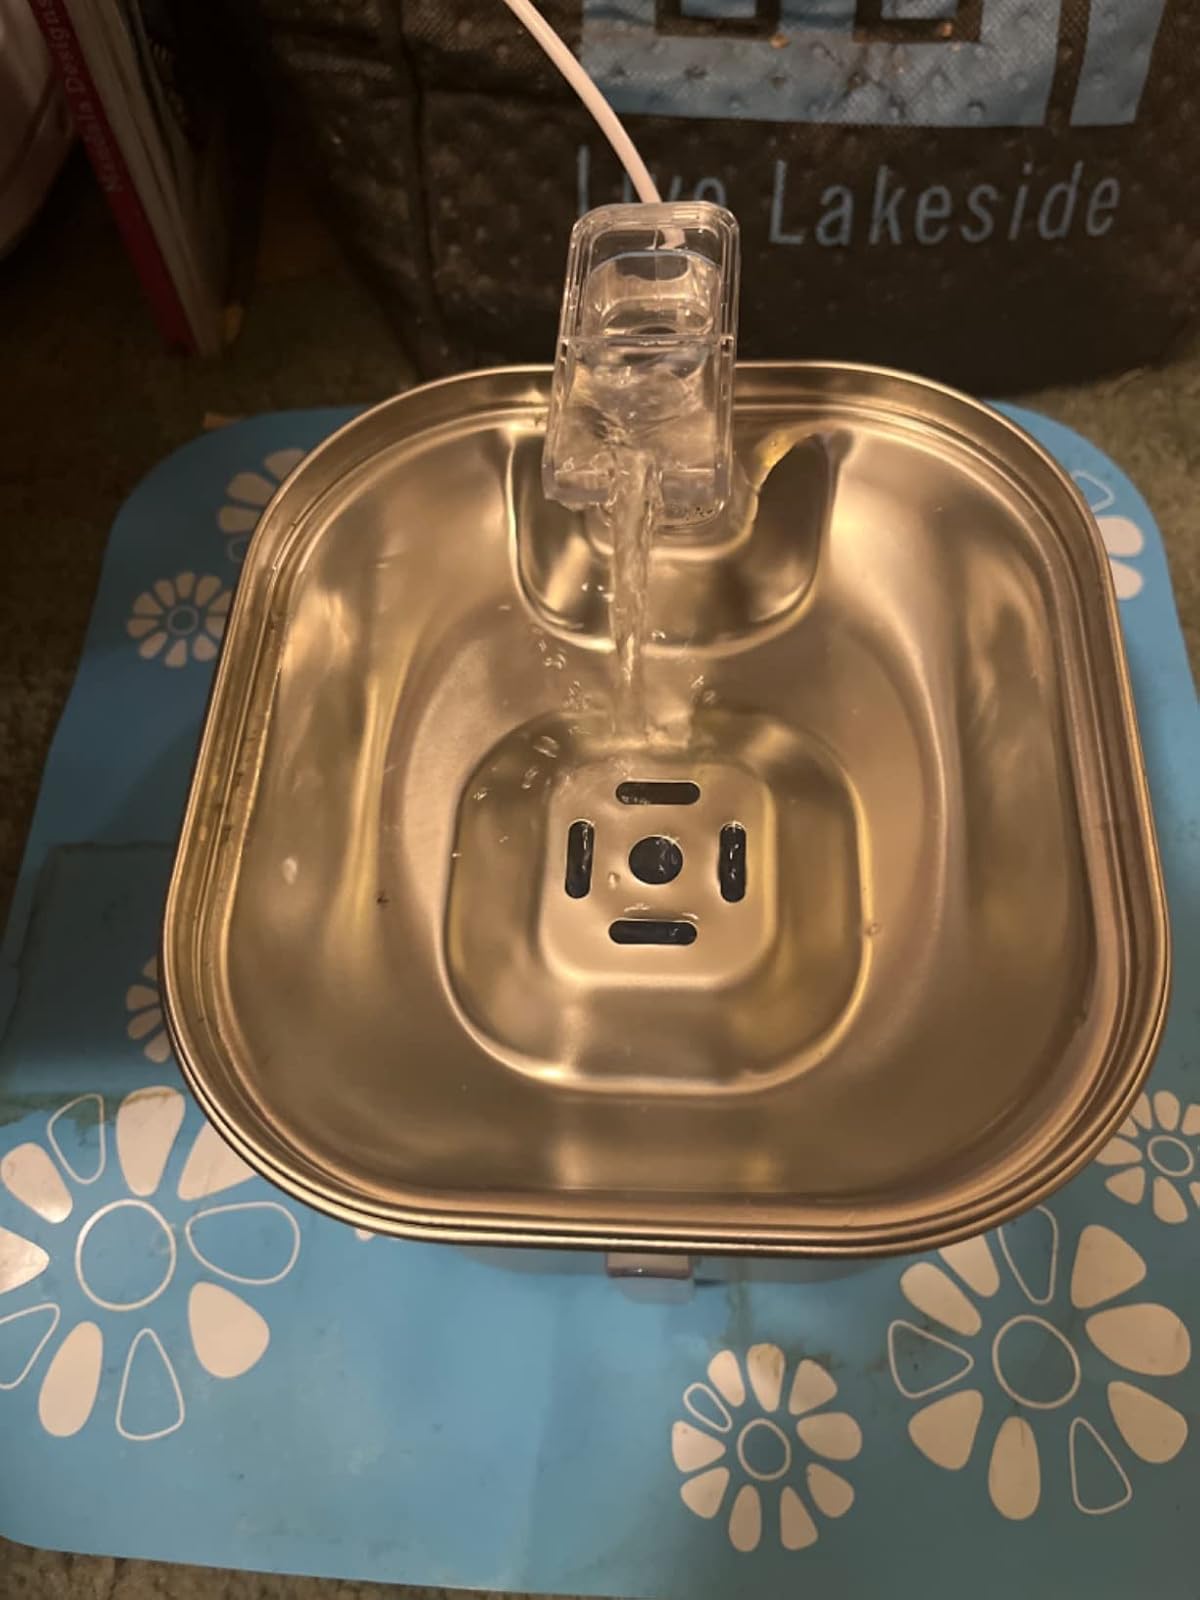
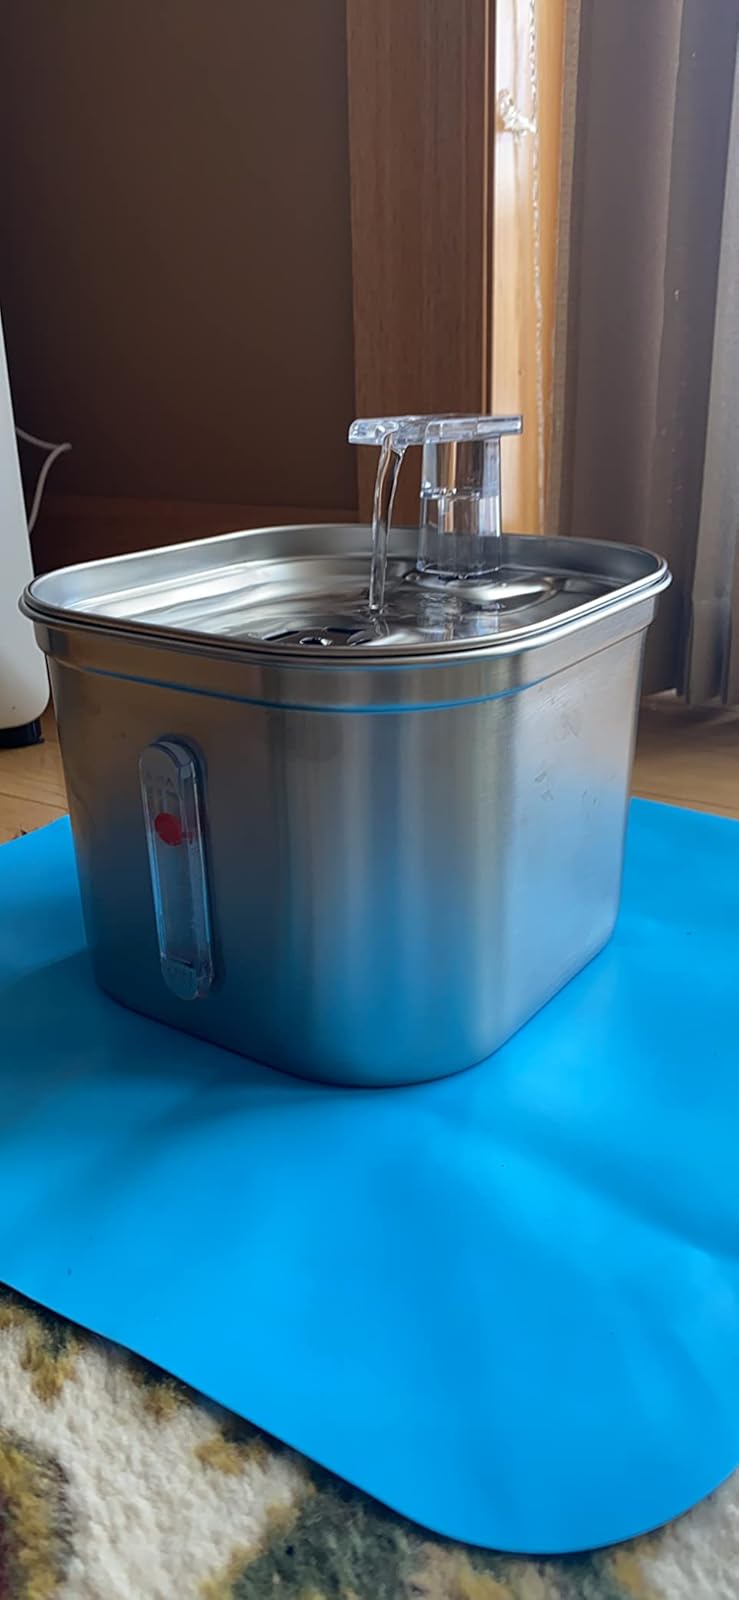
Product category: items_bowl
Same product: yes